Hospital of the Transfiguration (film)

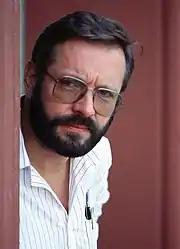
Krzysztof Zanussi, head of the Tor Studio responsible for the production of the film

The "Hospital of the Transfiguration" was mostly positively received by critics. Krzysztof Kreutzinger, writing for the magazine "Film", stated that "The Holocaust, although coming from outside, is somehow a consequence of internal relations. There is no significant opposition felt between the perversion within the hospital itself and the impending cruelty". emphasized that "Żebrowski discovered the primordial sources of social disease [...] as if beyond Nazism, at least before the extermination planned by the Nazis took place". Marszałek also noted that the film's doctors "for a long time feel like masters of life and death of patients", unwittingly laying the groundwork for Nazi extermination. Similarly, wrote that ""Hospital of the Transfiguration" shows with corrosive irony that the epidemic of fascism spread also on our side. Among the hospital staff are spiritual Nazis". According to Zygmunt Kałużyński from "Polityka", Żebrowski's film "fulfills a hugely important need: it presents attitudes, provokes clashes of views, engages us in the drama of ideological contradictions".